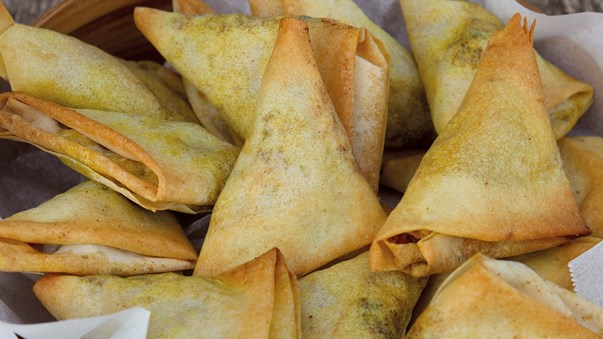
Dish: samosa